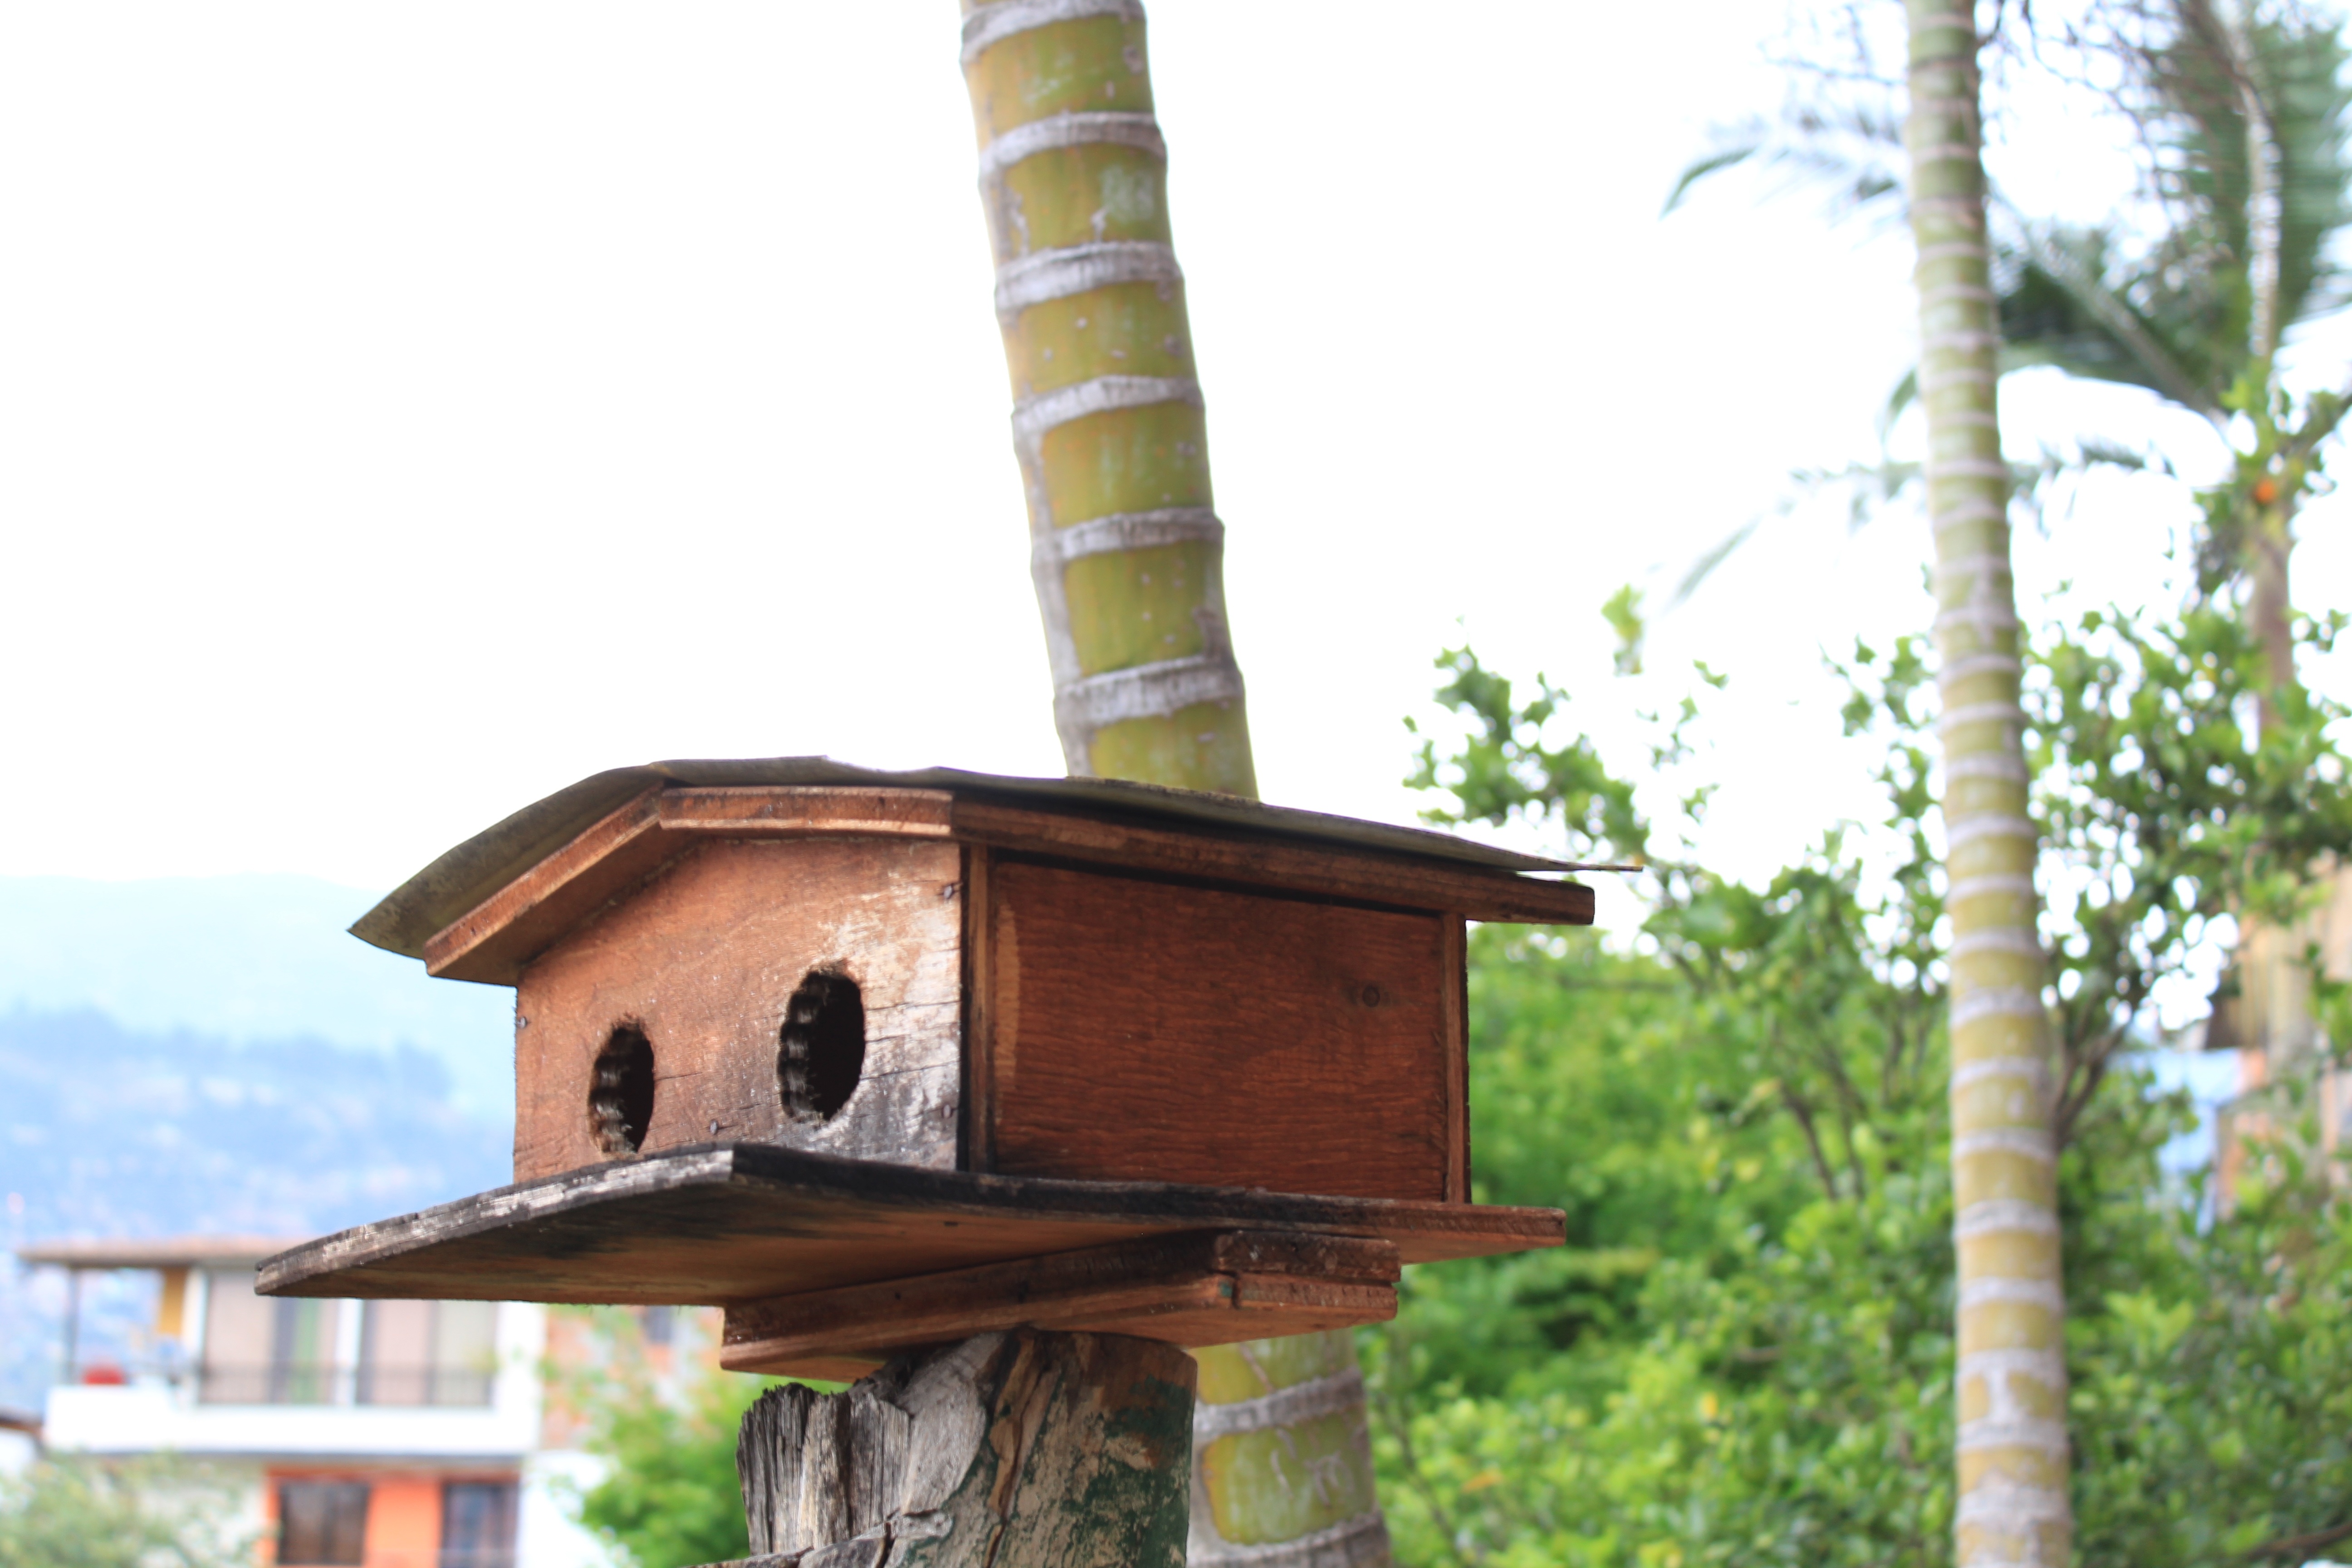
chimney, bird feeder, man made object, outdoor structure